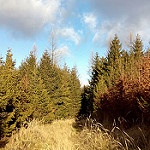
Label: forest